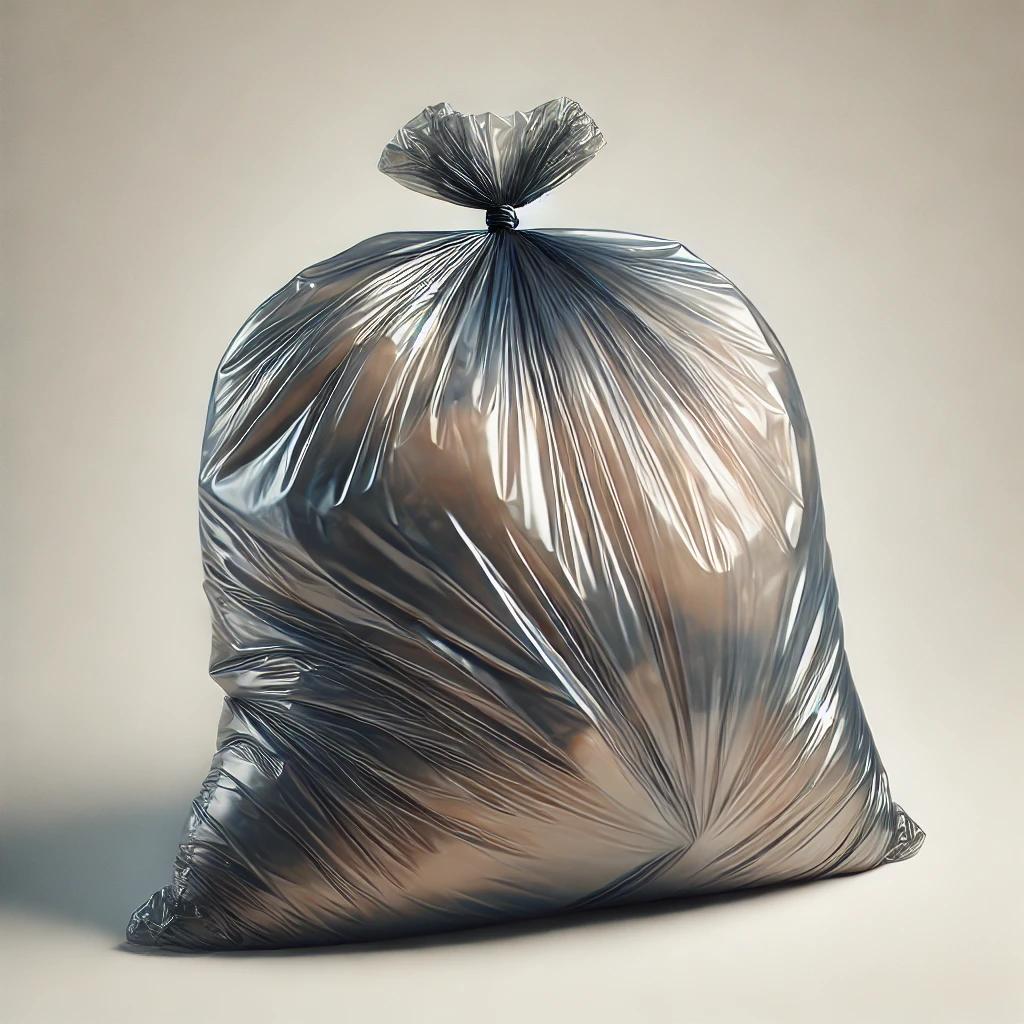
Etiqueta: plástico